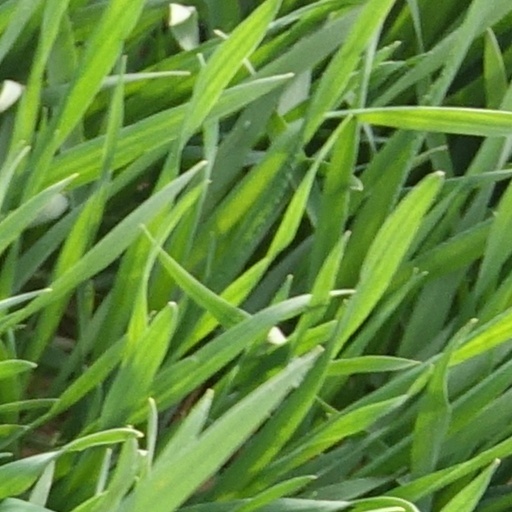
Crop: wheat